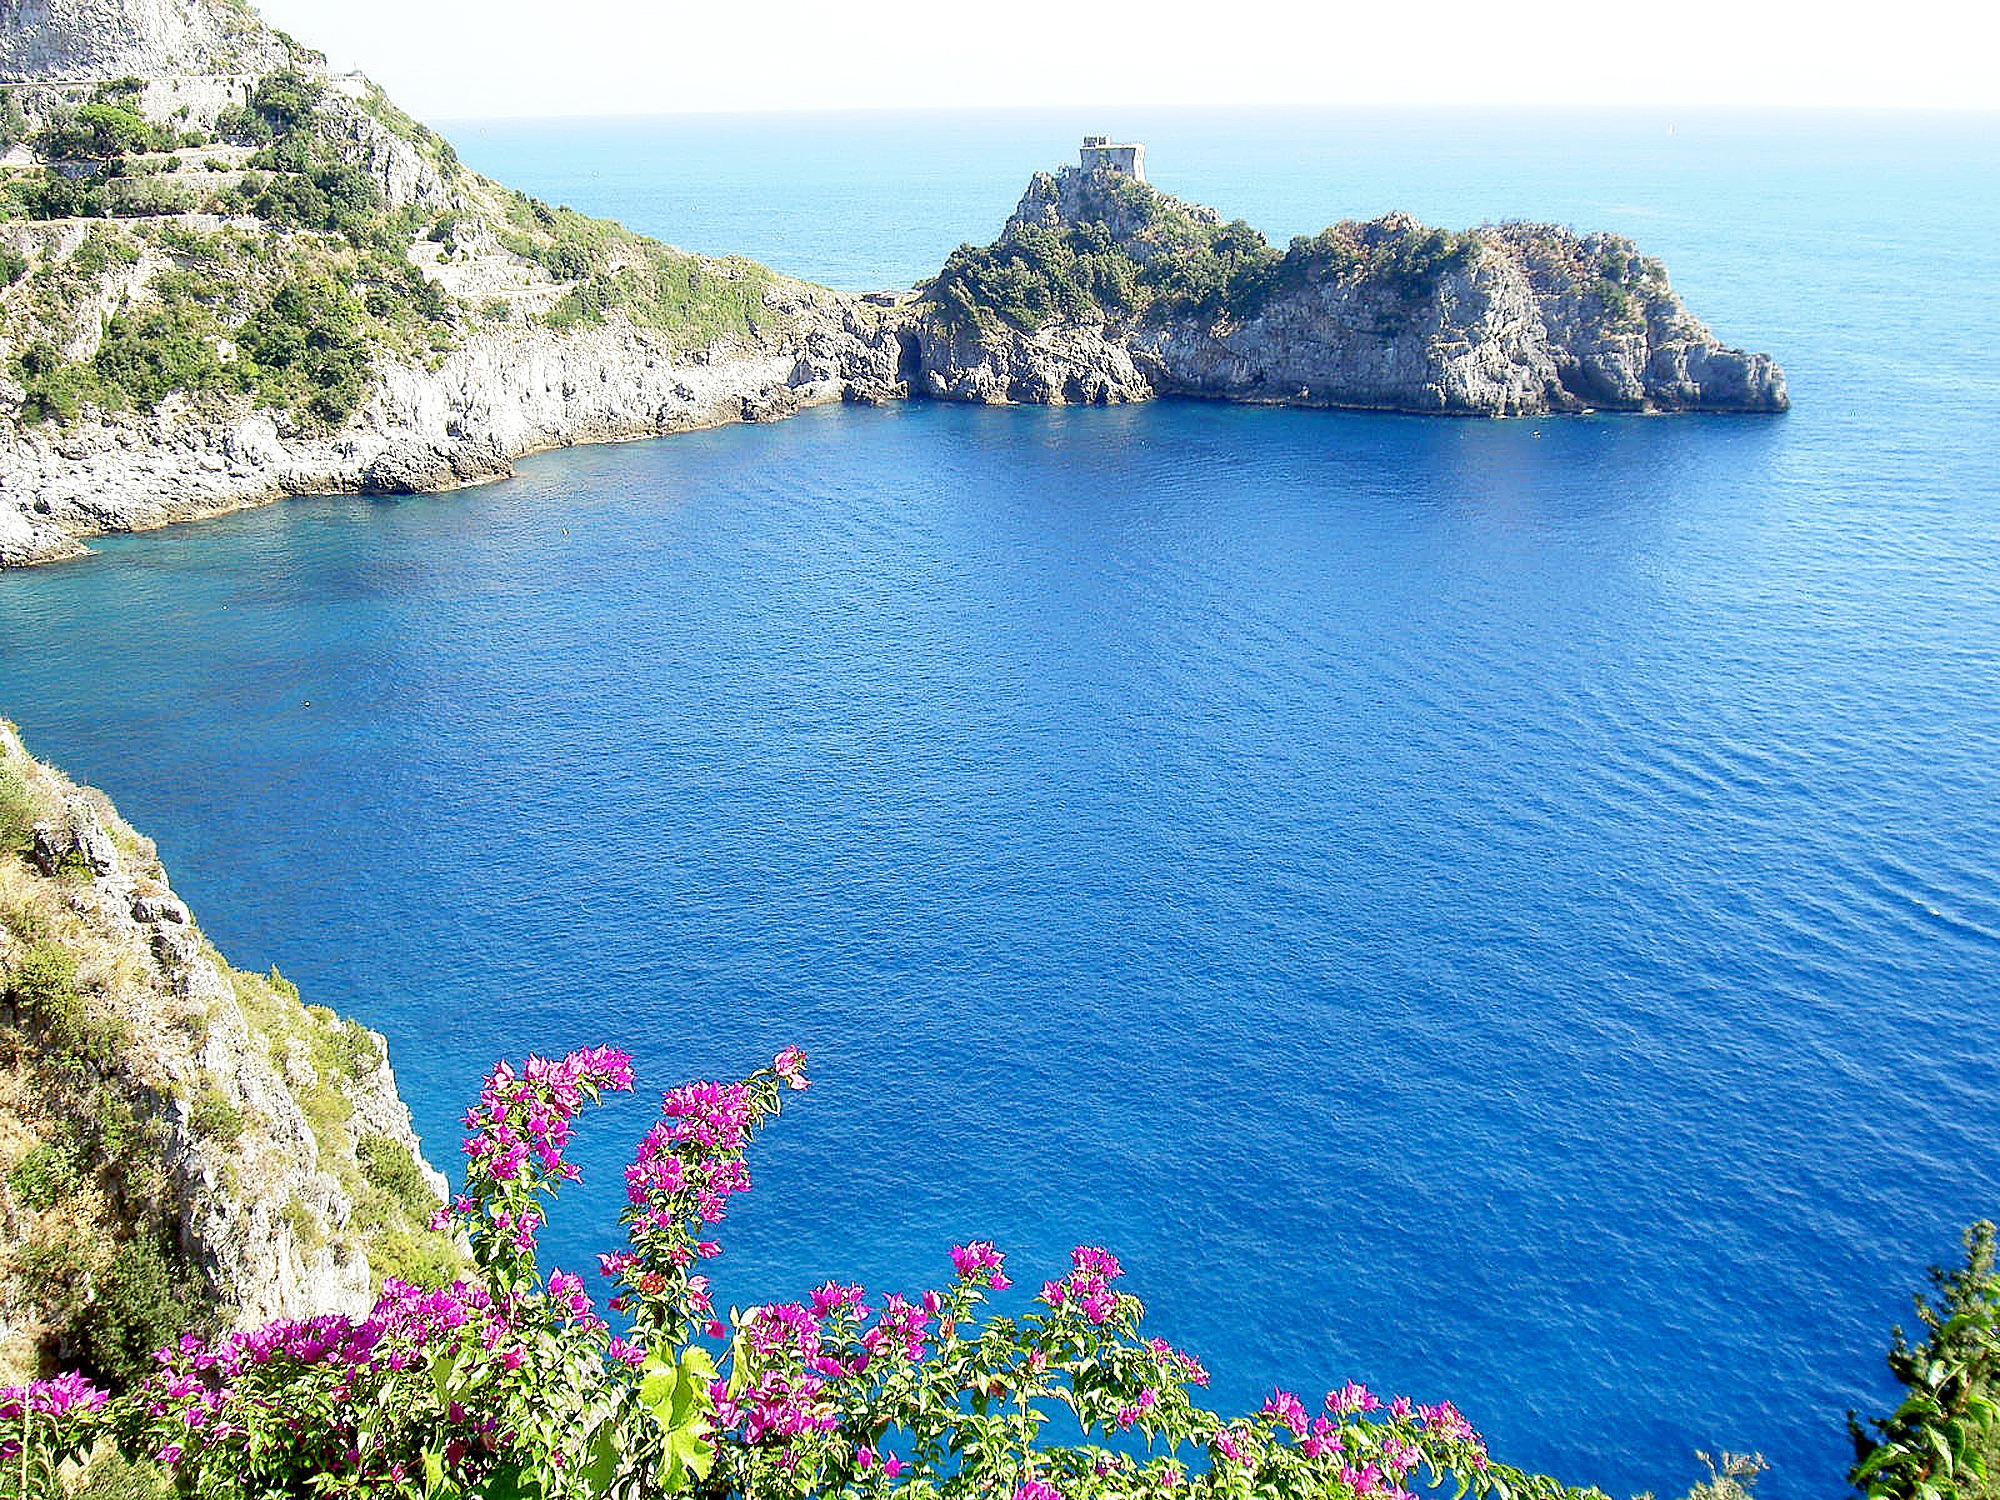
sea, coast, water, ocean, lake, cliff, cove, inlet, bay, island, italy, fjord, reservoir, terrain, body of water, flowers, crater lake, amalfi coast